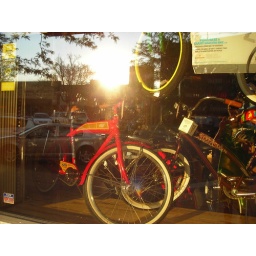
cruiser bikes in a window